Collins Barracks, Cork

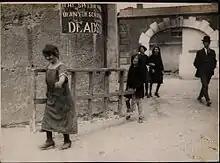
Removal of material following the burning of the barracks by retreating Anti-Treaty forces

Following the War of Independence, under the terms of the Anglo-Irish Treaty, and after housing British forces in the city for more than one hundred years, the barracks complex was handed over to Commandant Sean Murray of the army of the Irish Free State in 1922. Key buildings within the barracks were substantially damaged by retreating Anti-Treaty forces during the Irish Civil War. After this conflict, the barracks was renamed for Michael Collins, the first commander-in-chief of the Free State, and a native of County Cork.